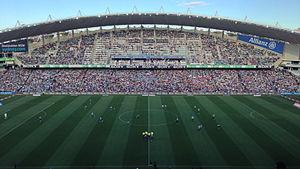
L'équipe d'Australie de football est la sélection de joueurs australiens représentant le pays lors des compétitions internationales de football masculin, sous l'égide de la Fédération d'Australie de football.